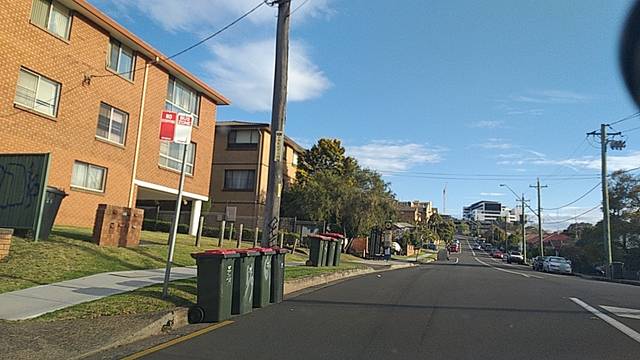
Region: Australia
Coordinates: -34.421, 150.884